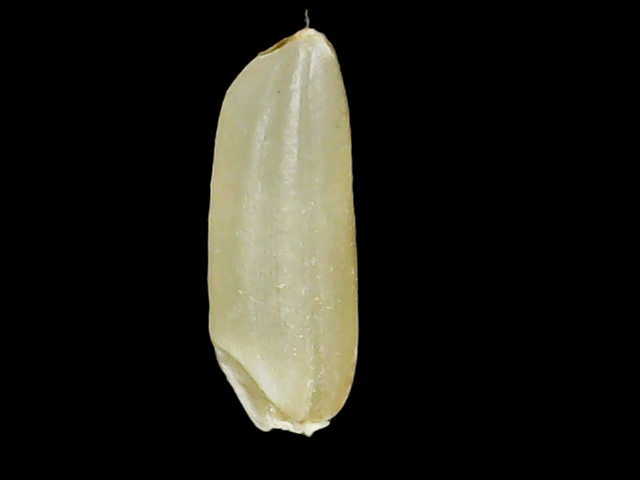
Rice variety: Binadhan12